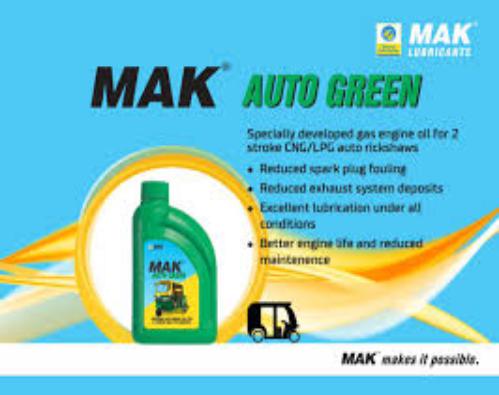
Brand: mak lubricants
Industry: Necessities